Ilya Muromets

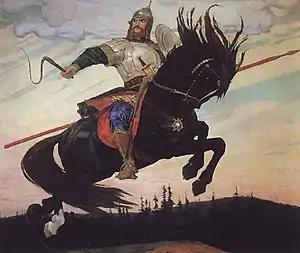
"Ilya Muromets" (1914) by Viktor Vasnetsov

Ilya Muromets or Murometz, also known as Ilya of Murom, is a "bogatyr" (hero) in a type of Russian oral epic poem called "bylina" set during the time of the Kievan Rus'. He is often featured alongside fellow bogatyrs Dobrynya Nikitich and Alyosha Popovich, the three collectively known in Russian culture as "".